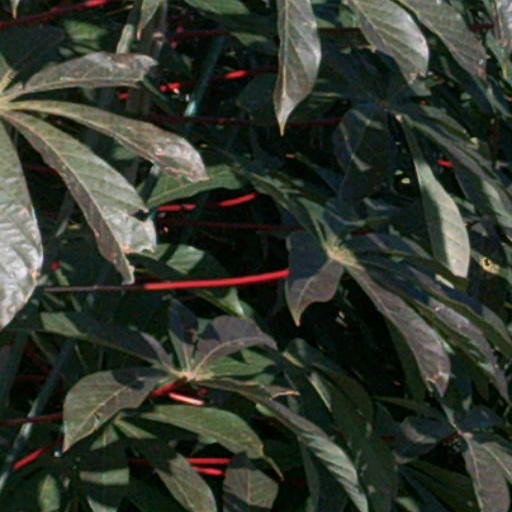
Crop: cassava